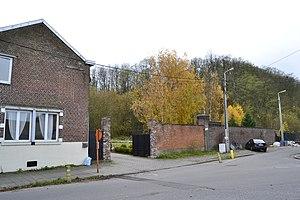
Ancien Charbonnage du Bonnier à fr:Grace-Hollogne, fr:Liège
La Société anonyme des Charbonnages du Bonnier est une ancienne société d'exploitation de charbonnages de la région belge de Liège. Sa concession d'activité se situait essentiellement sur un territoire au nord-ouest du centre de la ville, sur l'actuelle commune de Grâce-Hollogne.